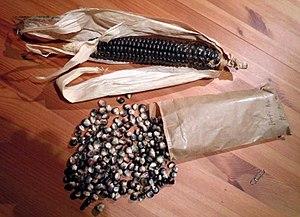
Maïs Hopi bleu
Les Hopis font partie du groupe amérindien des Pueblos d'Amérique du Nord, voisins des Navajos, des Papagos, et des Zuñis. Les Hopis vivent dans le nord-est de l'Arizona, dans la région des Four Corners, une région très aride. Dans des textes anciens, le peuple est souvent appelé Moki ou Moqui.